The Killing Time (film)

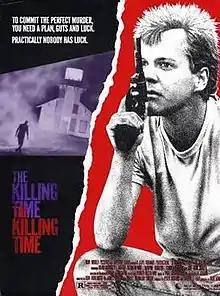

The Killing Time is a 1987 American thriller film directed by Rick King, starring Beau Bridges and Kiefer Sutherland. It was Sutherland's first role as a central character in an American film. It also features Kiefer's first wife, Camelia Kath.